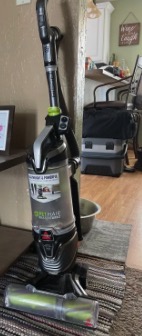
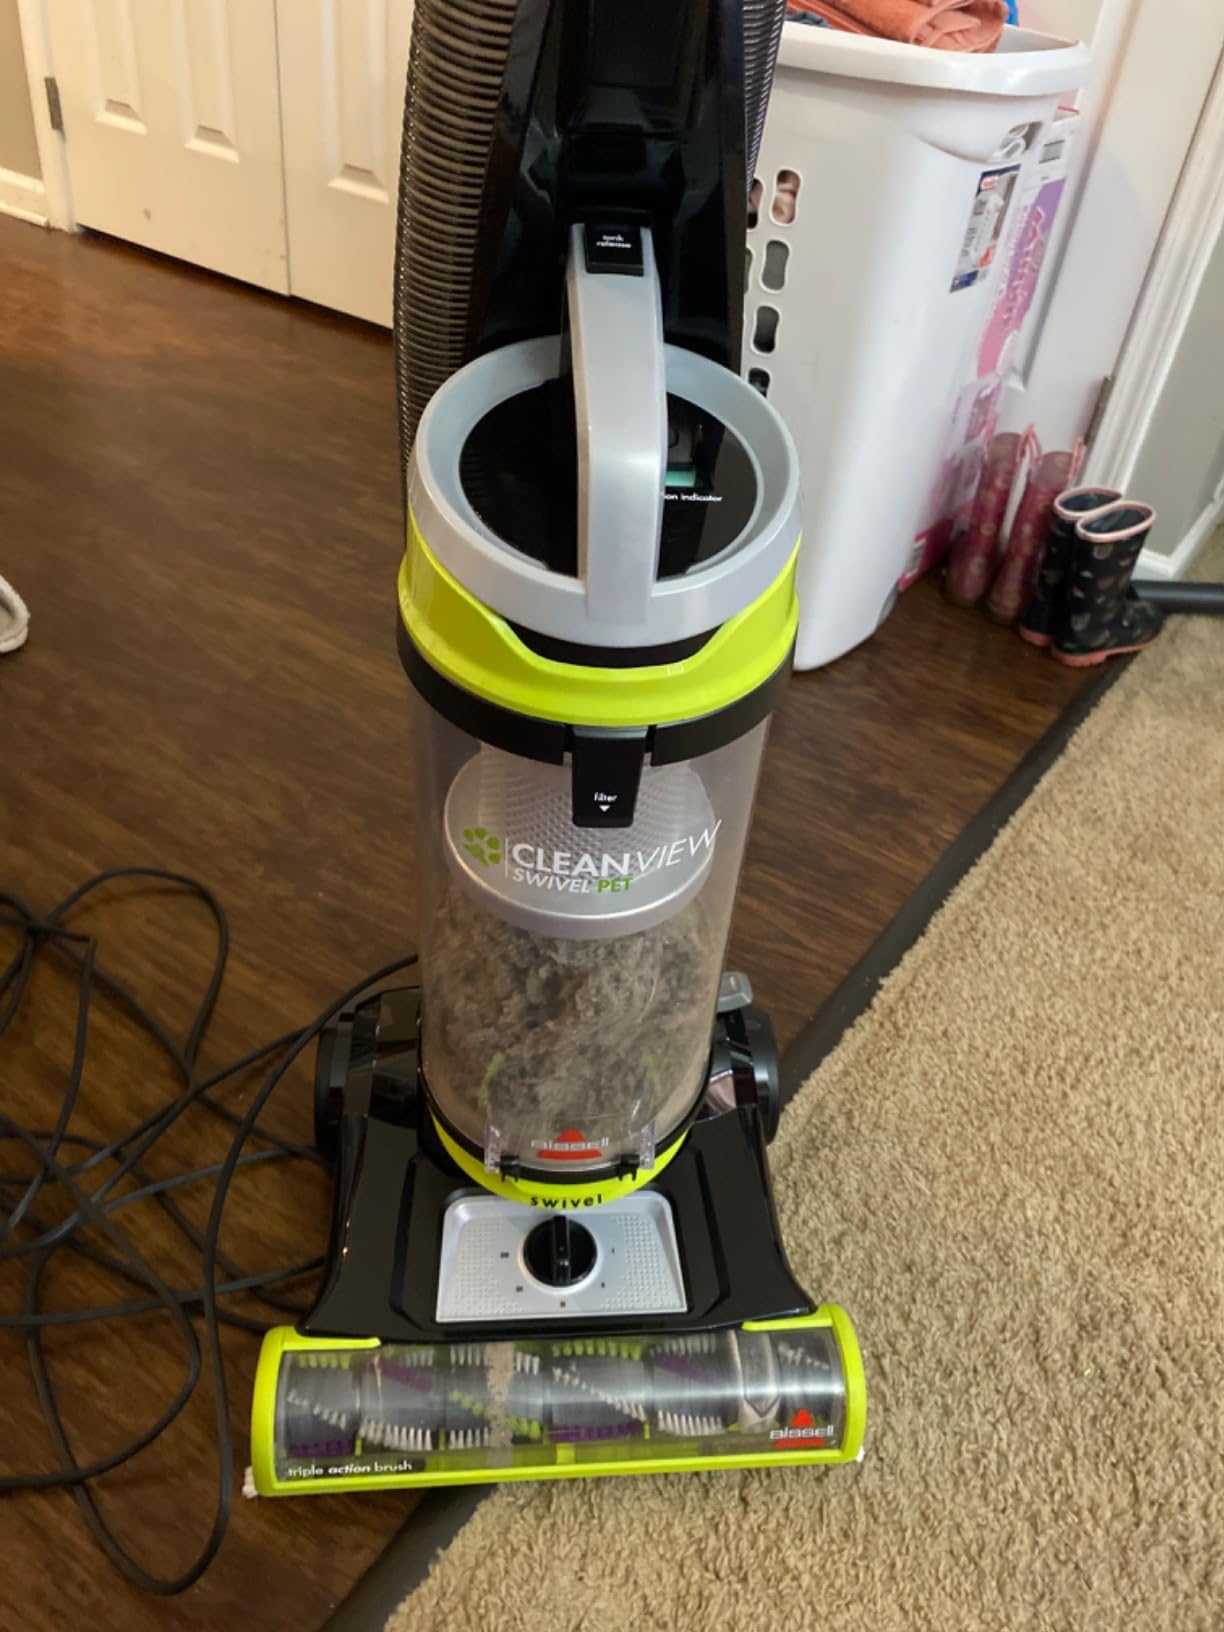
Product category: items_vacuum
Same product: no